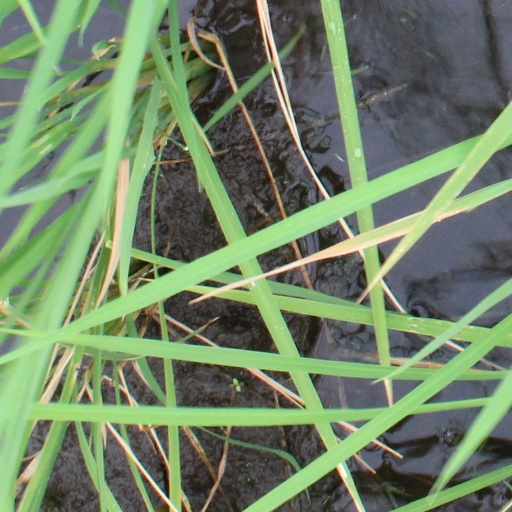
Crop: rice